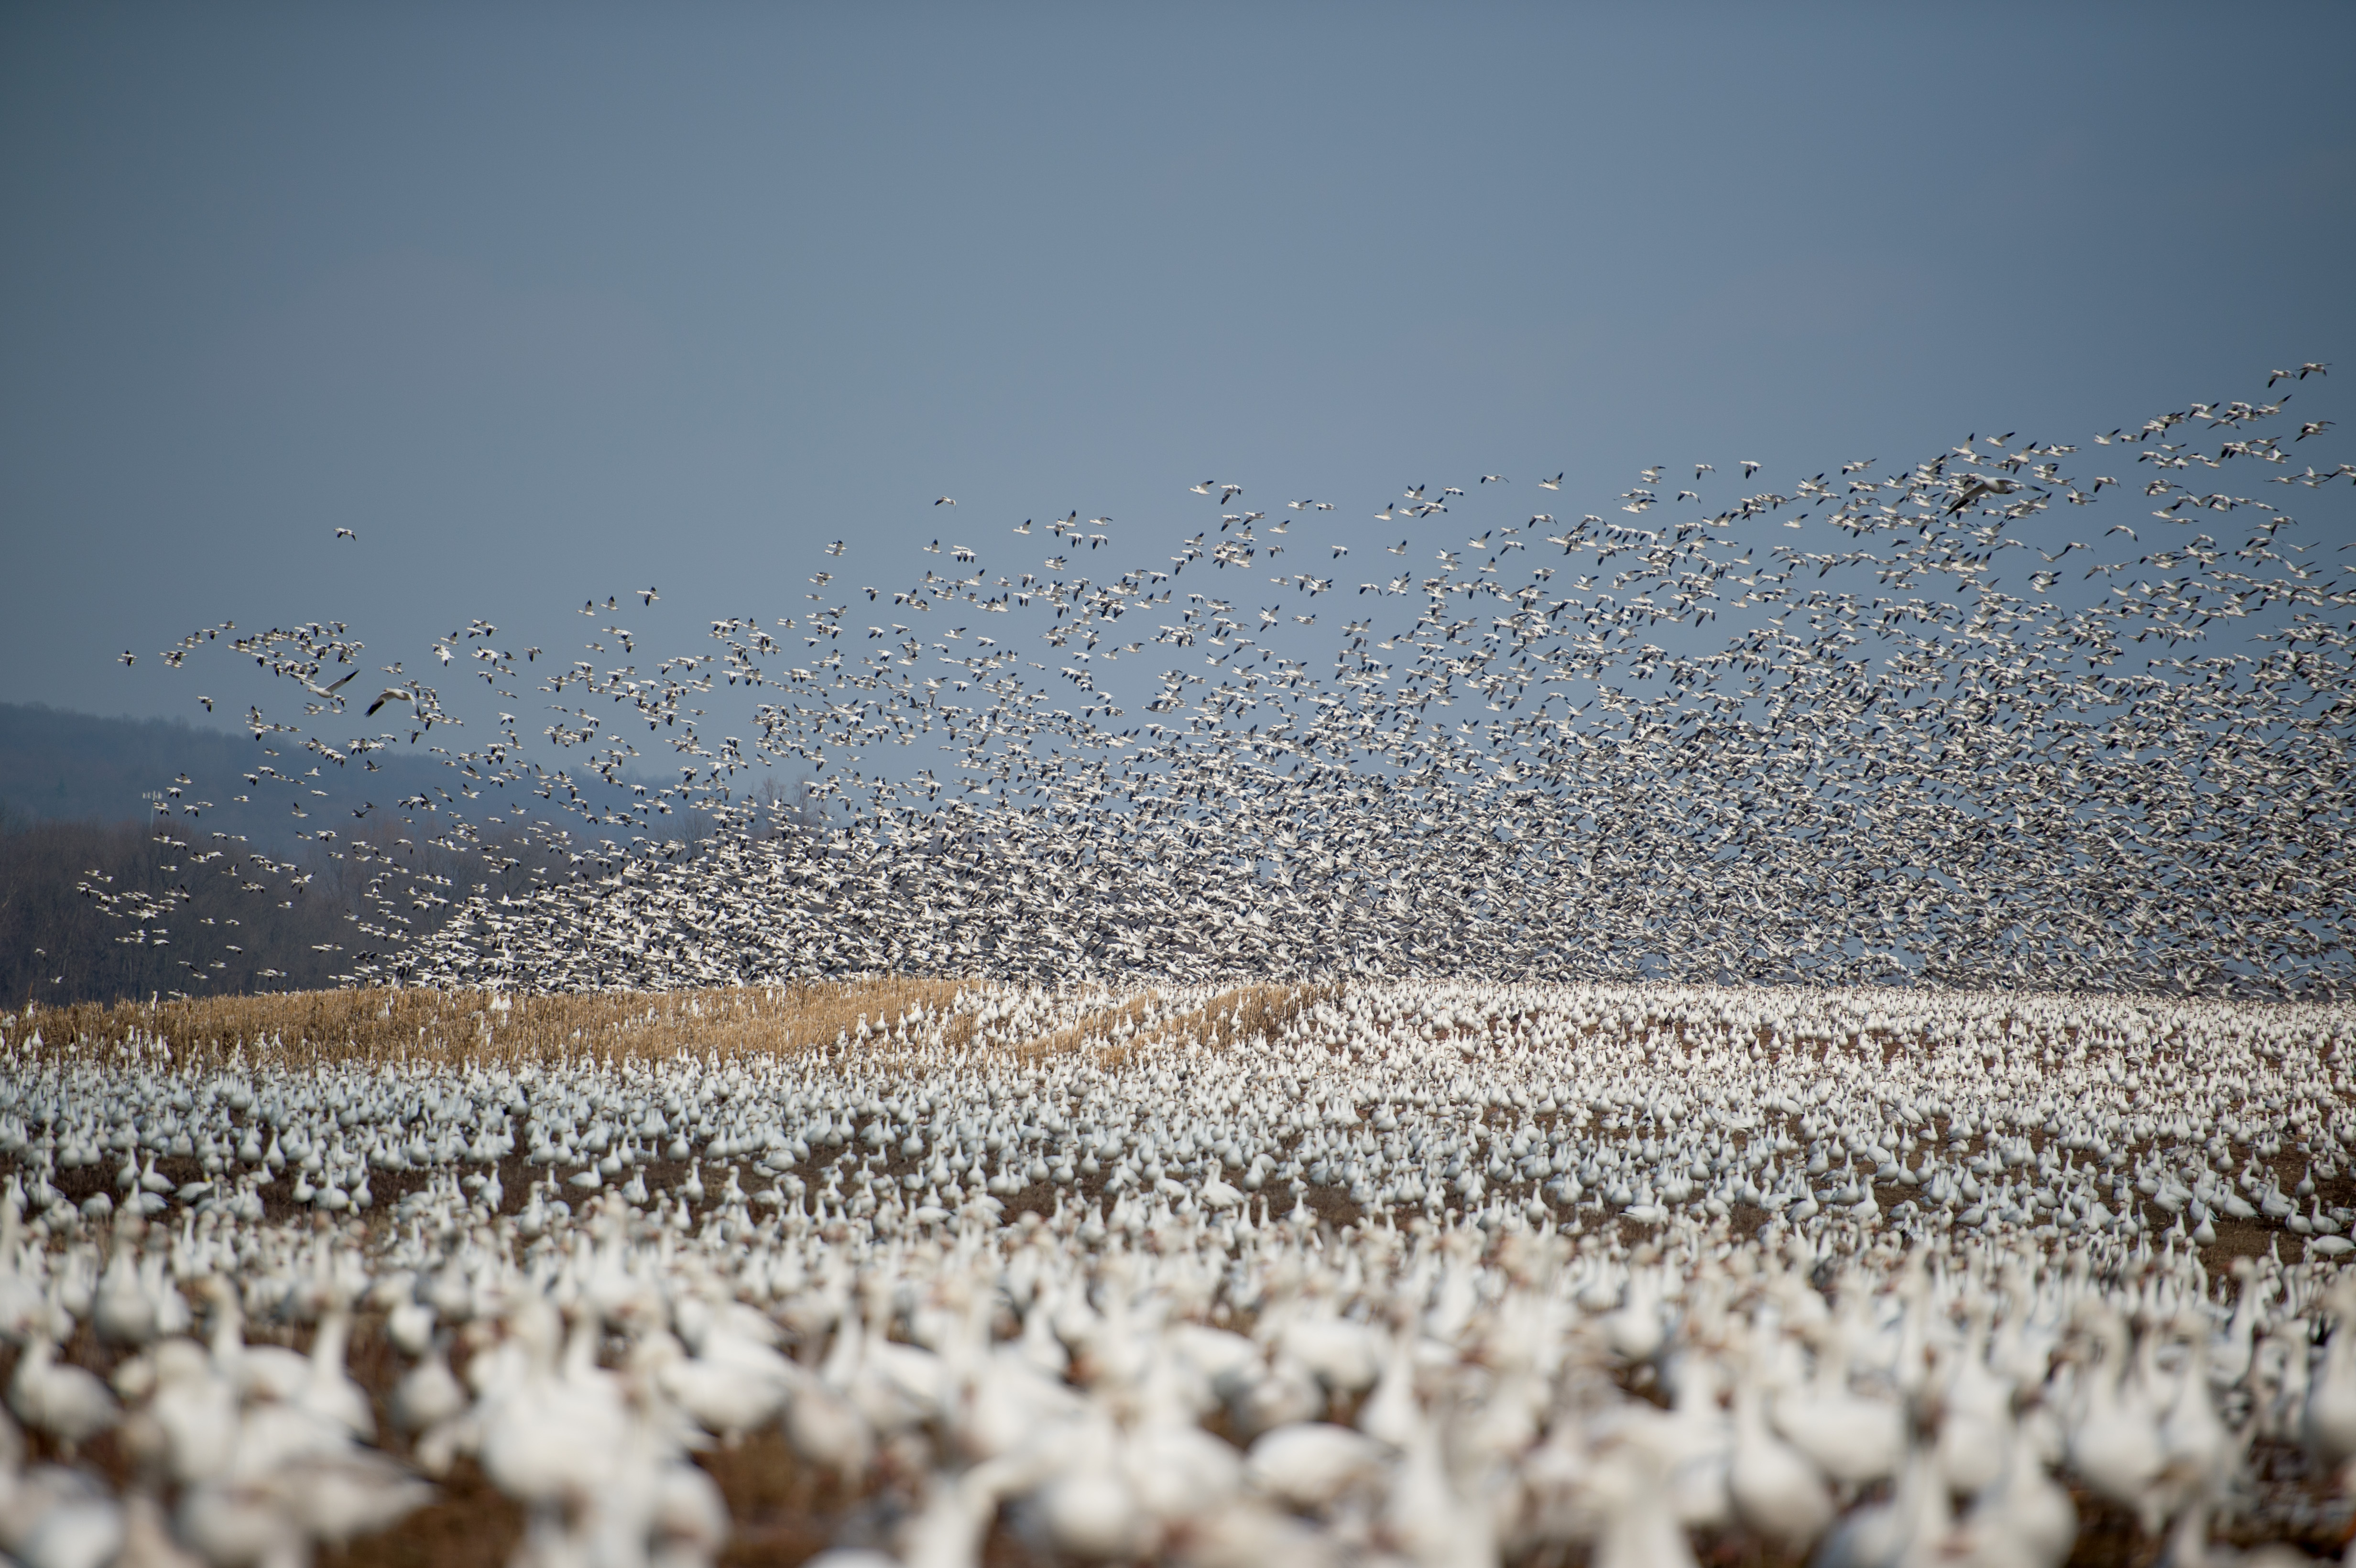
sea, snow, winter, bird, morning, frost, flock, ecosystem, bird migration, mudflat, animal migration